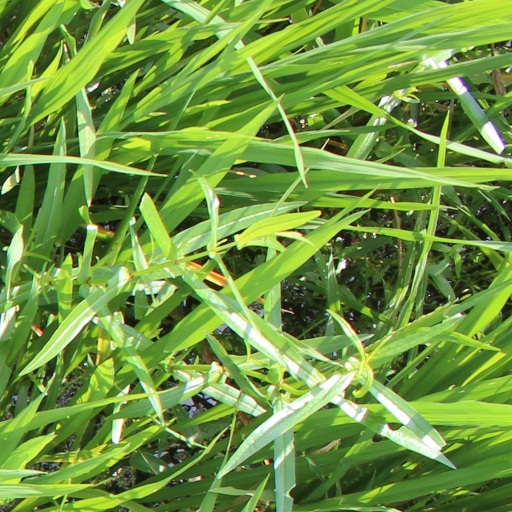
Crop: rice